Georges St-Pierre

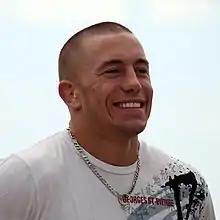
St-Pierre in 2007

On August 25, 2007, at UFC 74, St-Pierre won a unanimous decision (30–27, 29–28, and 29–28) over Josh Koscheck. He outwrestled Koscheck, who is a four-time Division I NCAA All-American and an NCAA wrestling champion, by scoring takedowns, stopping Koscheck's takedown attempts and maintaining top position throughout most of the fight. Many predicted that Koscheck would outmatch St-Pierre on the ground due to his credentials, but St-Pierre was confident that he was a better wrestler and striker and was more well-versed in submissions than Koscheck.